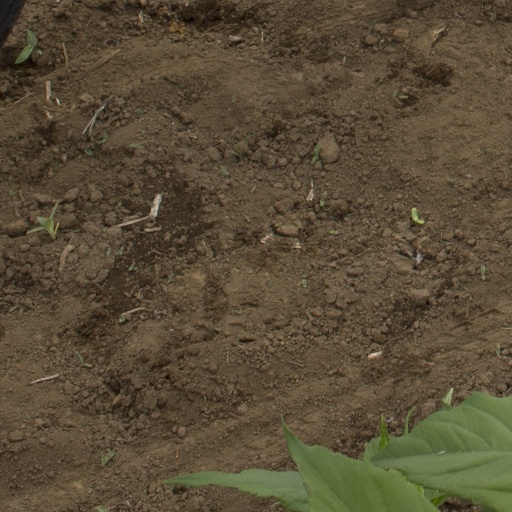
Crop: Jerusalem artichoke